Somalia

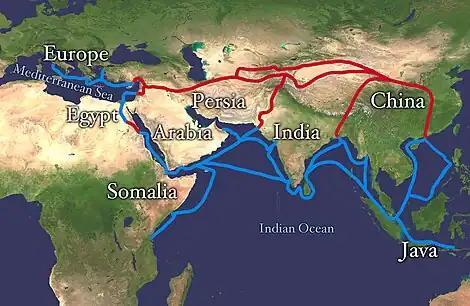
The Silk Road extending from China to southern Europe, Arabia, Somalia, Egypt, Persia, India, and Java

Ancient pyramidical structures, mausoleums, ruined cities and stone walls, such as the Wargaade Wall, are evidence of an old civilization that once thrived in the Somali peninsula. This civilization enjoyed a trading relationship with ancient Egypt and Mycenaean Greece since the second millennium BCE, supporting the hypothesis that Somalia or adjacent regions were the location of the ancient Land of Punt. The Puntites native to the region traded myrrh, spices, gold, ebony, short-horned cattle, ivory and frankincense with the Egyptians, Phoenicians, Babylonians, Indians, Chinese and Romans through their commercial ports. An Egyptian expedition sent to Punt by the 18th dynasty Queen Hatshepsut is recorded on the temple reliefs at Deir el-Bahari, during the reign of the Puntite King Parahu and Queen Ati.